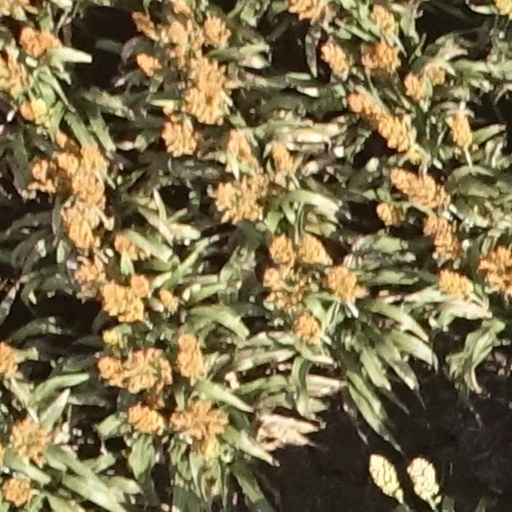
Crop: sorghum